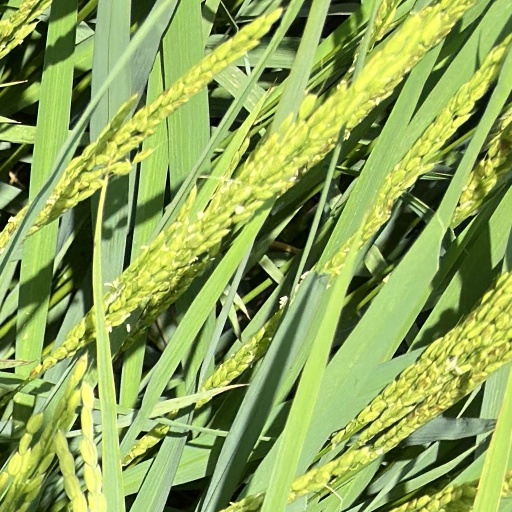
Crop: rice